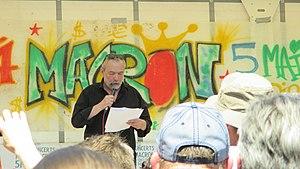
Manifestation du 5 mai 2018 La fête à Macron, place de l'Opéra. Didier Porte prend la parole.
Didier Porte, né le 29 janvier 1958 à Compiègne, est un journaliste, chroniqueur et humoriste français.